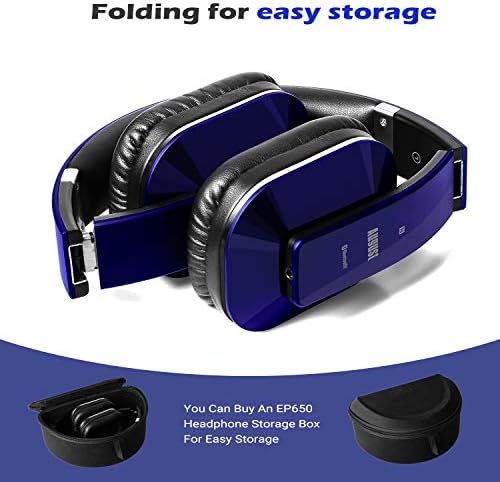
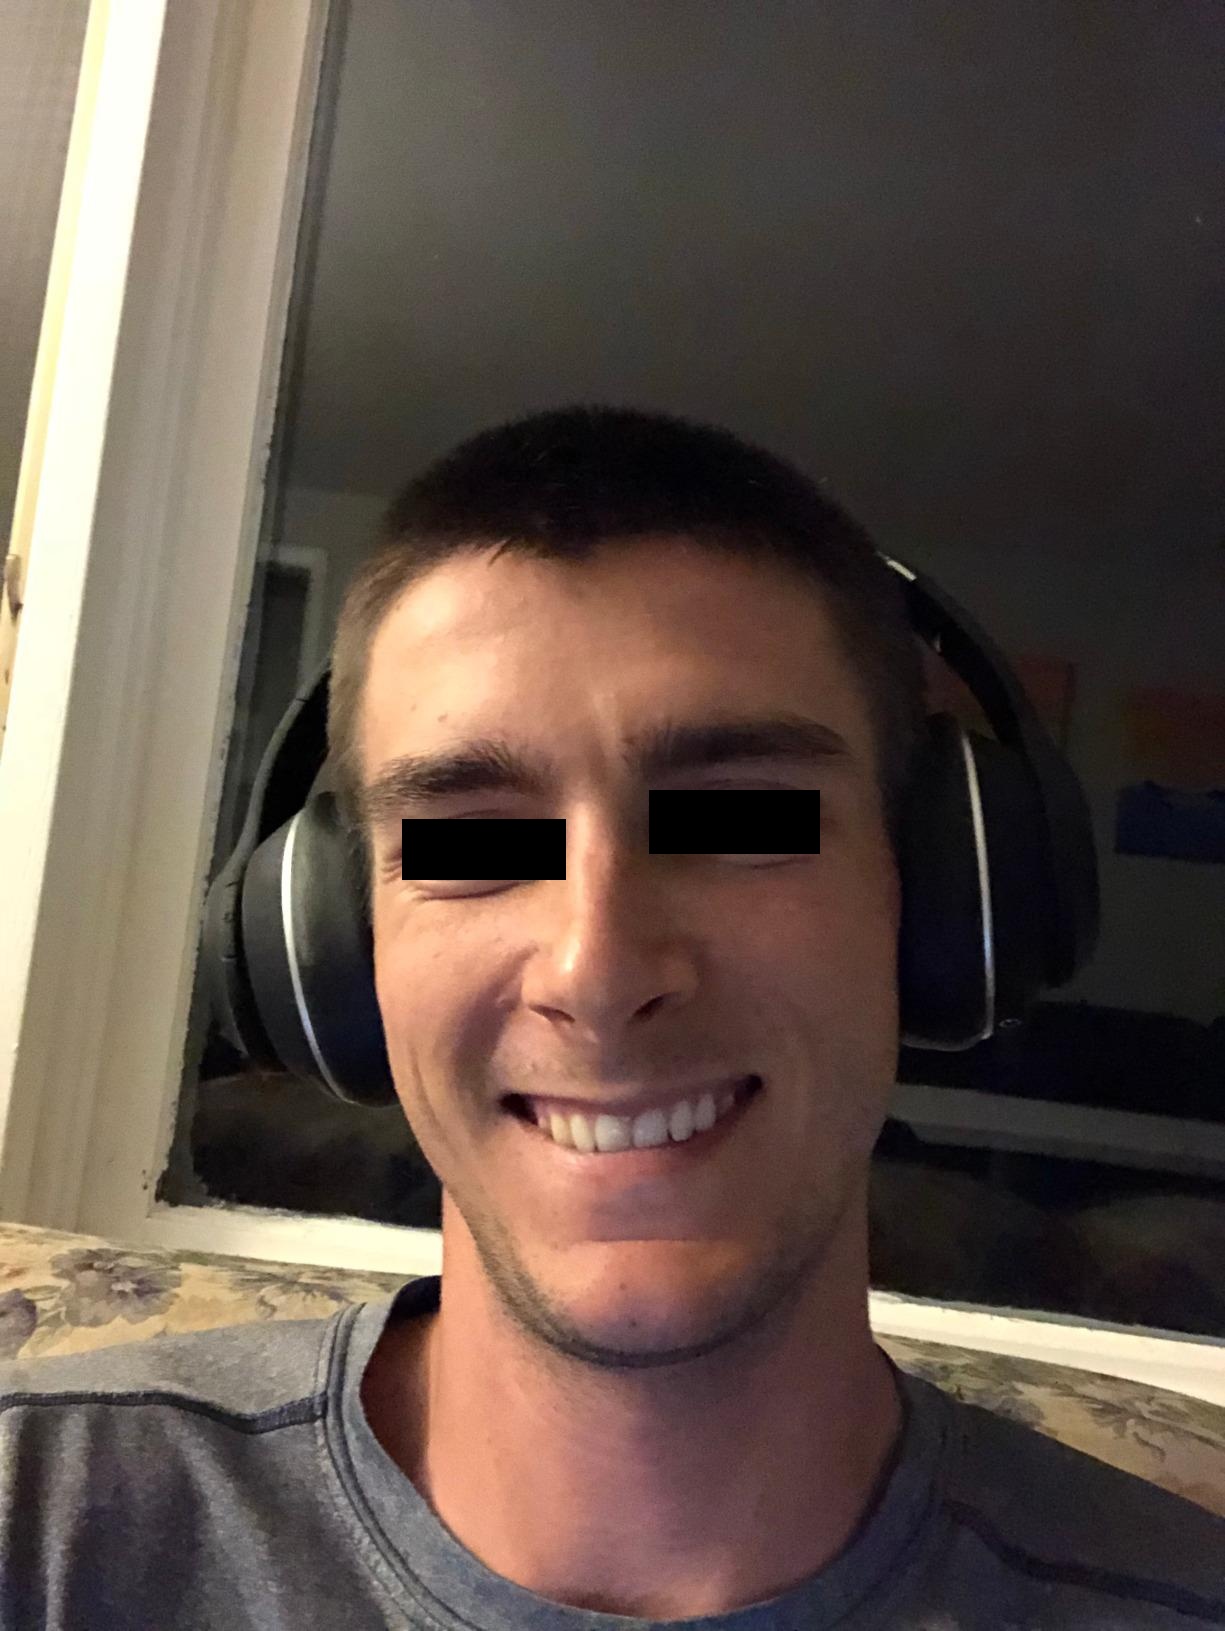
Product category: headphones
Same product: no